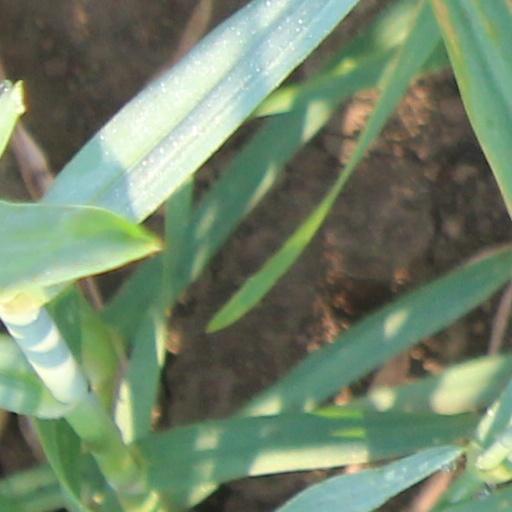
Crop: wheat